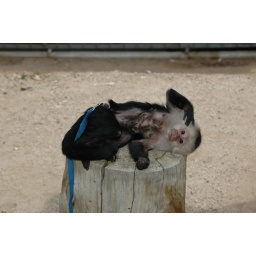
Terra, the cute capuchin monkey (Played in Pirate's Of The Caribbean I)